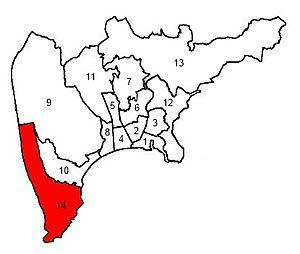
Localisation du canton de Nice-14 dans la ville de Nice (Alpes-Maritimes, France).
Le canton de Nice-14 est une ancienne division administrative française, située dans le département des Alpes-Maritimes et la région Provence-Alpes-Côte d'Azur.